Areopagus

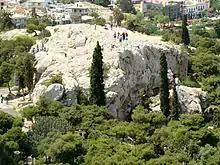
The Areopagus as viewed from the Acropolis.

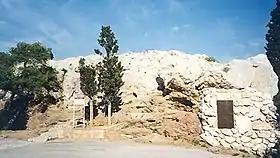
Engraved plaque containing Apostle Paul's "Areopagus sermon".

The Areopagus is a prominent rock outcropping located northwest of the Acropolis in Athens, Greece. Its English name is the Late Latin composite form of the Greek name Areios Pagos, translated "Hill of Ares". The name "Areopagus" also referred, in classical times, to the Athenian governing council, later restricted to the Athenian judicial council or court that tried cases of deliberate homicide, wounding, and religious matters, as well as cases involving arson of olive trees, because they convened in this location.